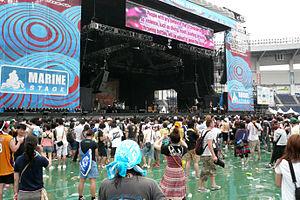
Le Summer Sonic Festival est un festival de rock japonais fondé en 2000 de deux ou trois jours se déroulant à la fois à Ōsaka et près de Tōkyō. La majorité des groupes jouent à Ōsaka le premier jour et à Tōkyō le lendemain et vice versa.